Noto: An Unexplored Corner of Japan

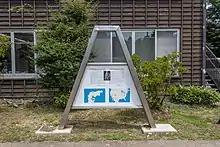
Monument (erected 1981) to Percival Lowell, Anamizu Town, Noto, Ishikawa, Japan.

"The Academy" wrote (1891): "If on the whole the journey outward proved uneventful and the goal insignificant, the former was not without pleasant incident, nor the latter without food for reflection. ...This little book is well written and in excellent taste".